Madras Presidency

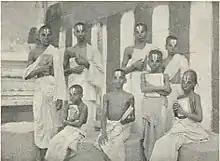
a set of individuals, some in seated position

The Tamil, Telugu, Malayalam, Kannada, Odia, Tulu and English languages were all spoken in the Madras Presidency. Tamil was spoken in the southern districts of the presidency from a few miles north of Madras city as far west as the Nilgiri hills and Western Ghats. Telugu was spoken in the districts to the north of Madras city and to the east of Bellary and Anantapur districts. In the district of South Kanara, the western part of Bellary and Anantapur districts and parts of Malabar, Kannada was spoken. Malayalam was spoken in the districts of Malabar and South Kanara and the princely states of Travancore and Cochin, while Tulu was spoken in South Canara. Oriya was spoken in the districts of then Ganjam and Vizagapatam. English was spoken by Anglo-Indians and Eurasians. It was also the link language for the presidency and the official language of British India in which all government proceedings and court hearings were conducted.